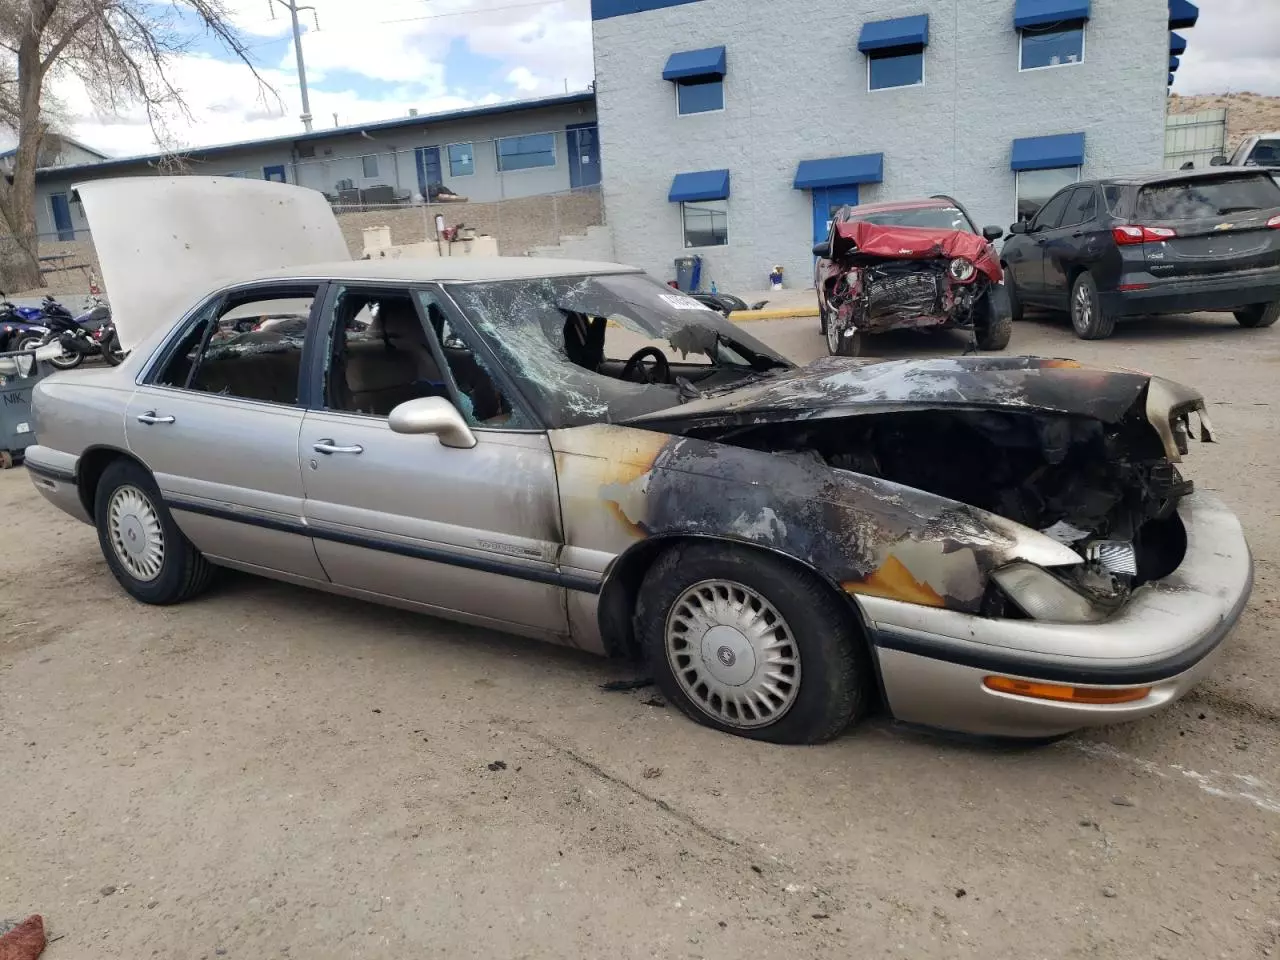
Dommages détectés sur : feu avant droit, feu avant gauche, capot, pare-brise avant, aile avant droite, aile avant gauche, porte avant droite, porte avant gauche, porte arrière droite, porte arrière gauche, aile arrière droite, aile arrière gauche, pare-brise arrière, malle, feu arrière droit, feu arrière gauche, pare-choc arrière, plaque d'immatriculation arrière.
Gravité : mineur